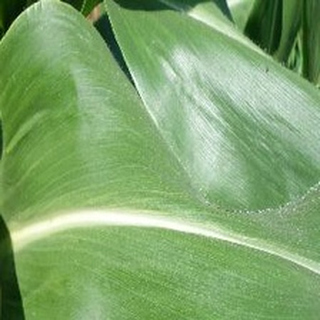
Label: healthy_corn